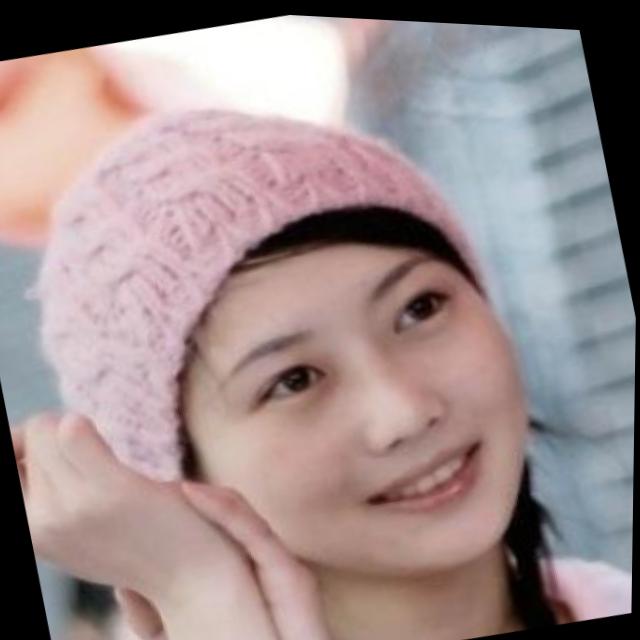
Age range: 13-20